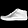
Label: Sneaker